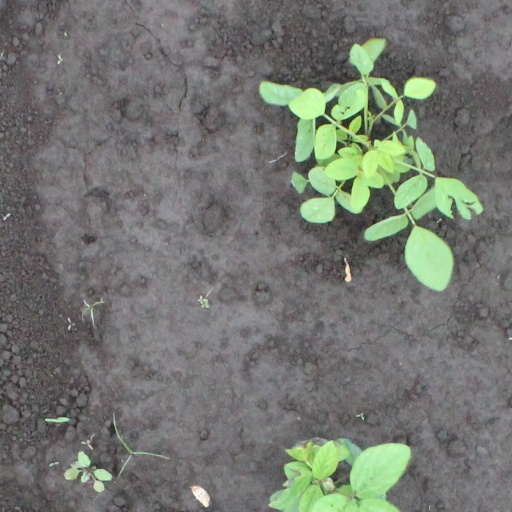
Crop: soybean